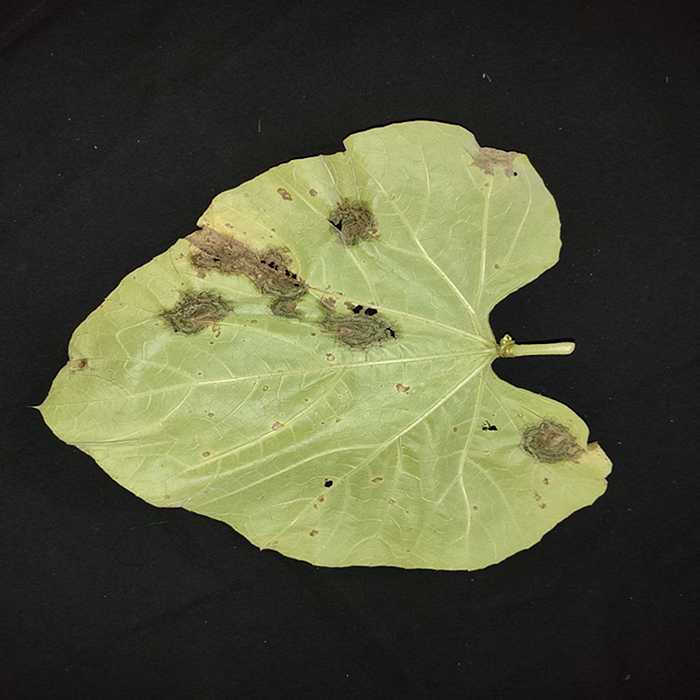
Plant: Bottle gourd
Label: Downey mildew